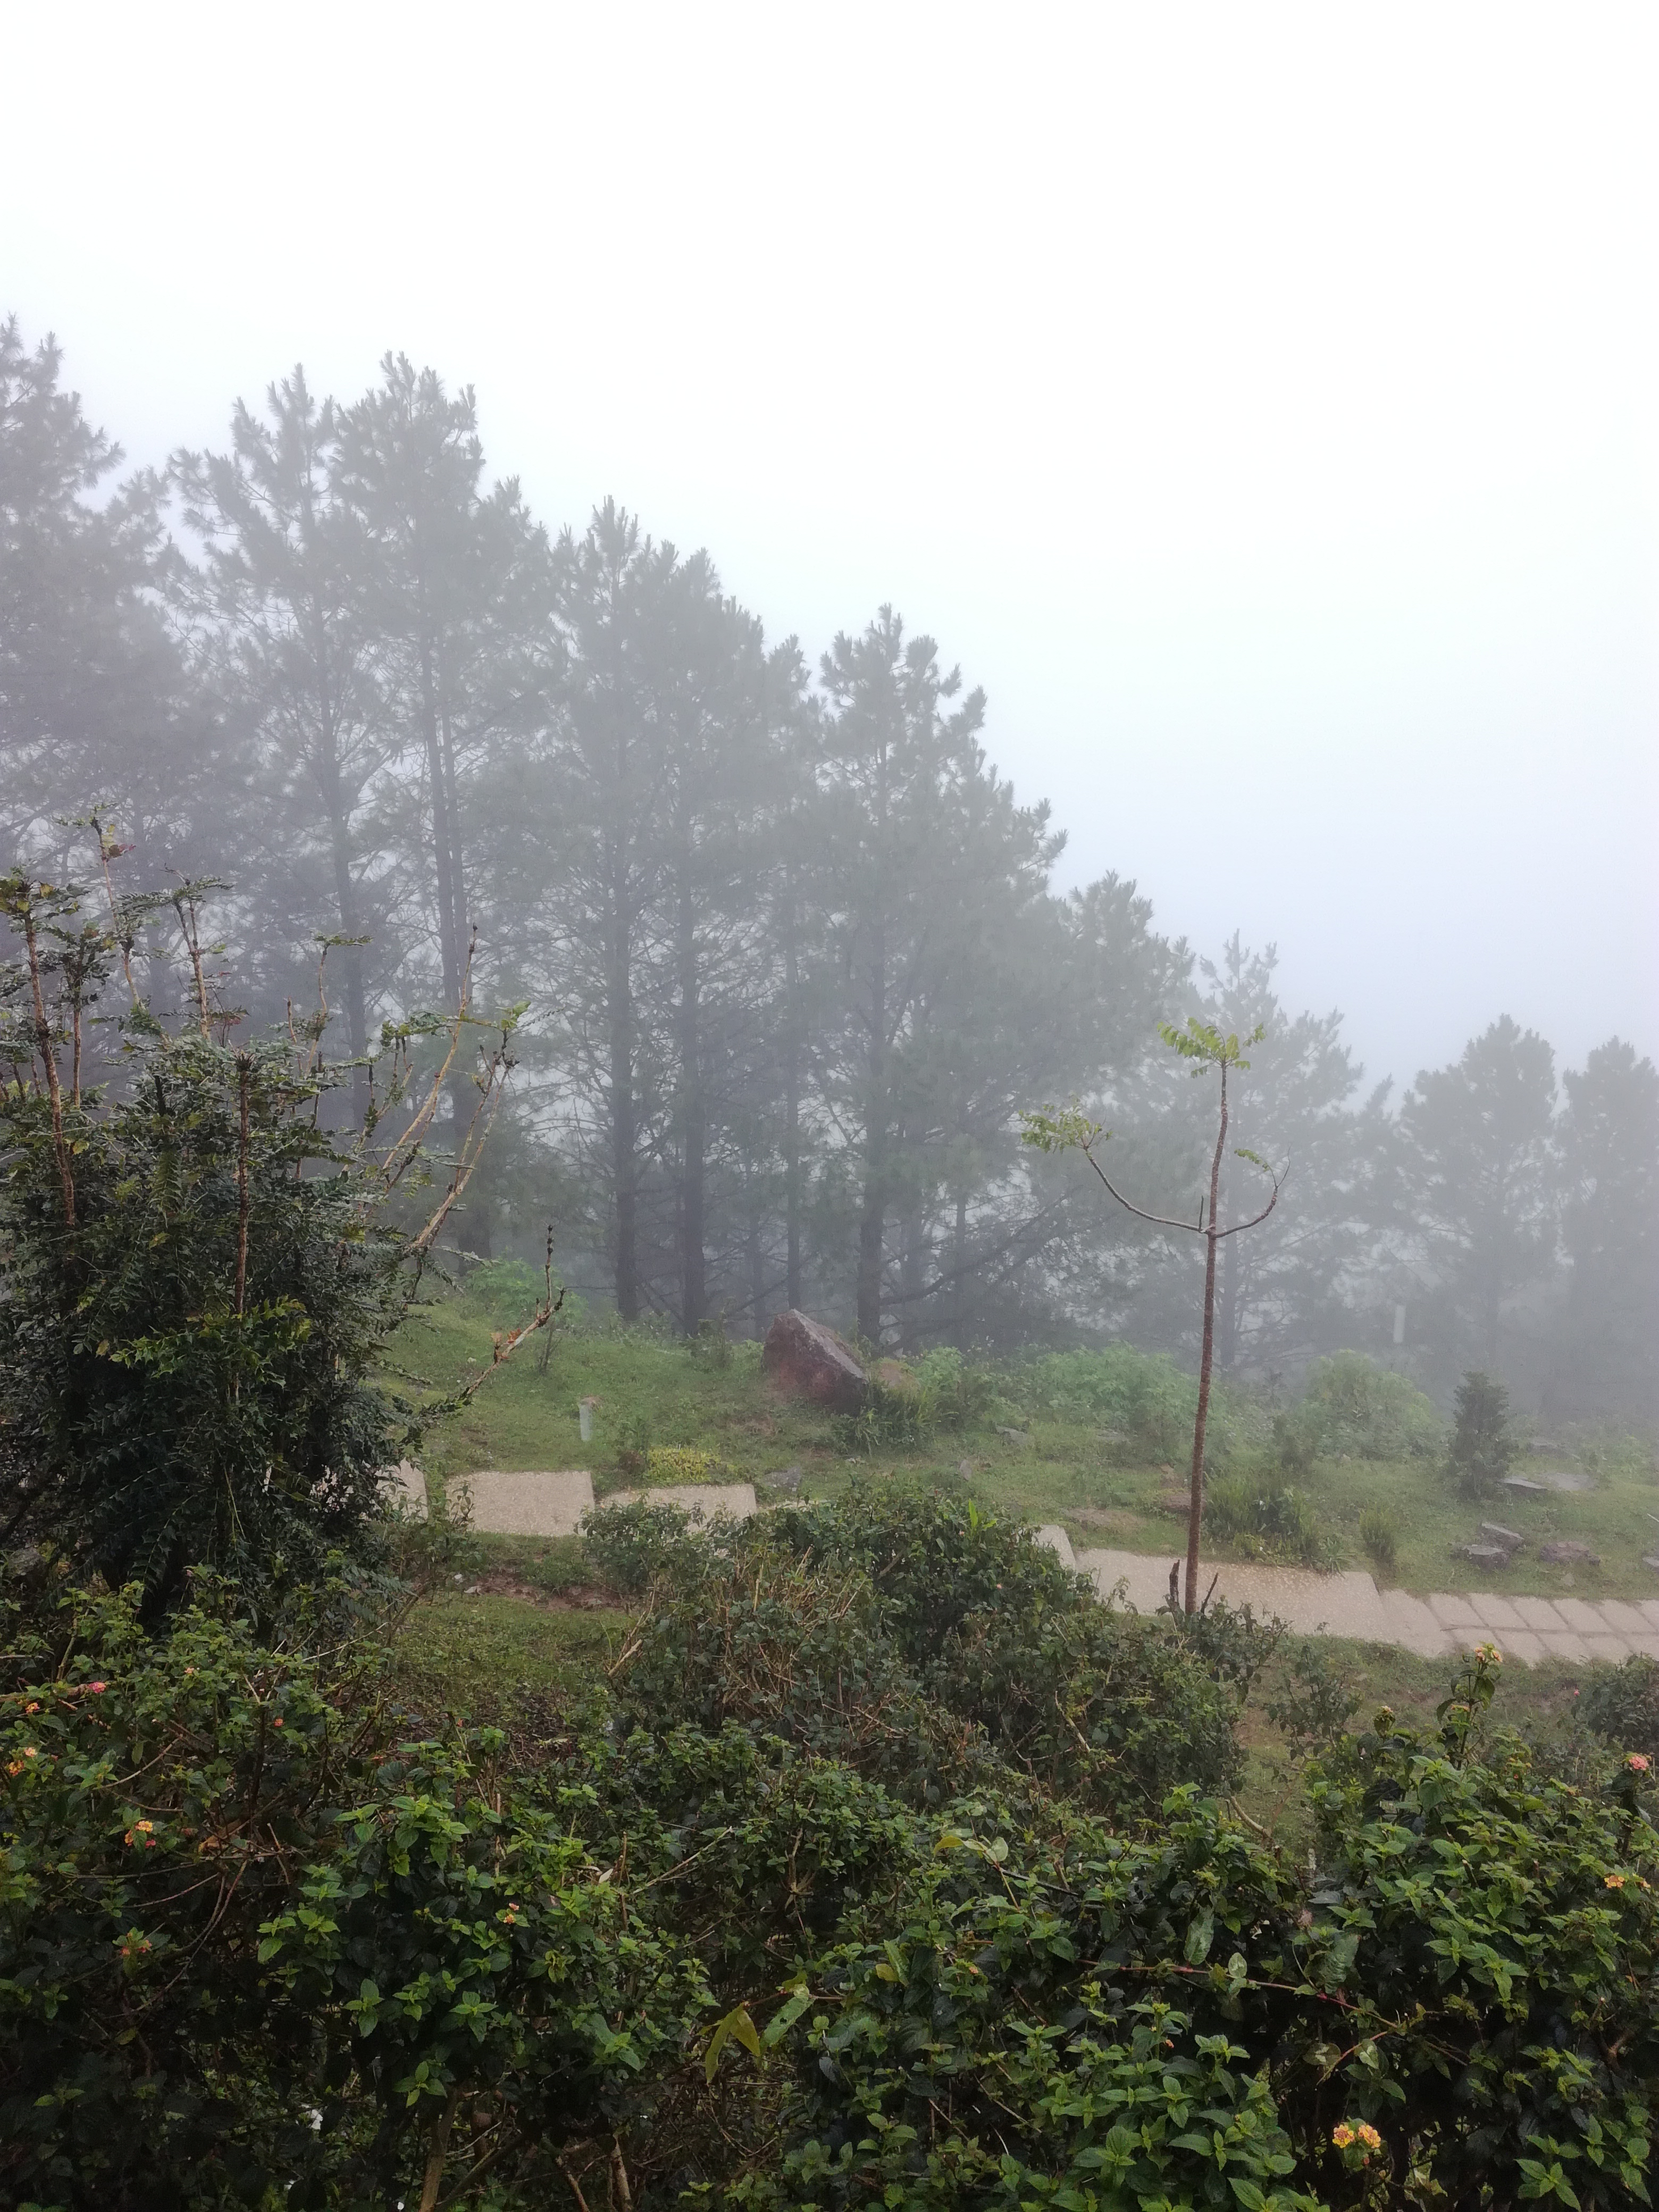
user: text: Lá của các bụi cây ở tiền cảnh có màu gì?
assistant: text: Xanh lá cây

user: text: Loại cây nào nổi bật ở hậu cảnh, bị che khuất một phần bởi sương mù?
assistant: text: Cây thông

user: text: Phong cảnh sương mù này mô tả sự kiện văn hóa nào?
assistant: text: Không có sự kiện văn hóa nào được mô tả trong hình ảnh này.

user: text: Mối quan hệ giữa sương mù và hàng cây thông ở hậu cảnh là gì, và lối đi bằng bậc thang đá dẫn đến đâu?
assistant: text: Sương mù che khuất một phần hàng cây thông, khiến chúng trông mờ ảo. Các bậc thang đá dường như dẫn xuống hoặc lên qua khung cảnh xanh mướt, nhưng điểm đến cuối cùng của chúng không hiển thị rõ trong ảnh.